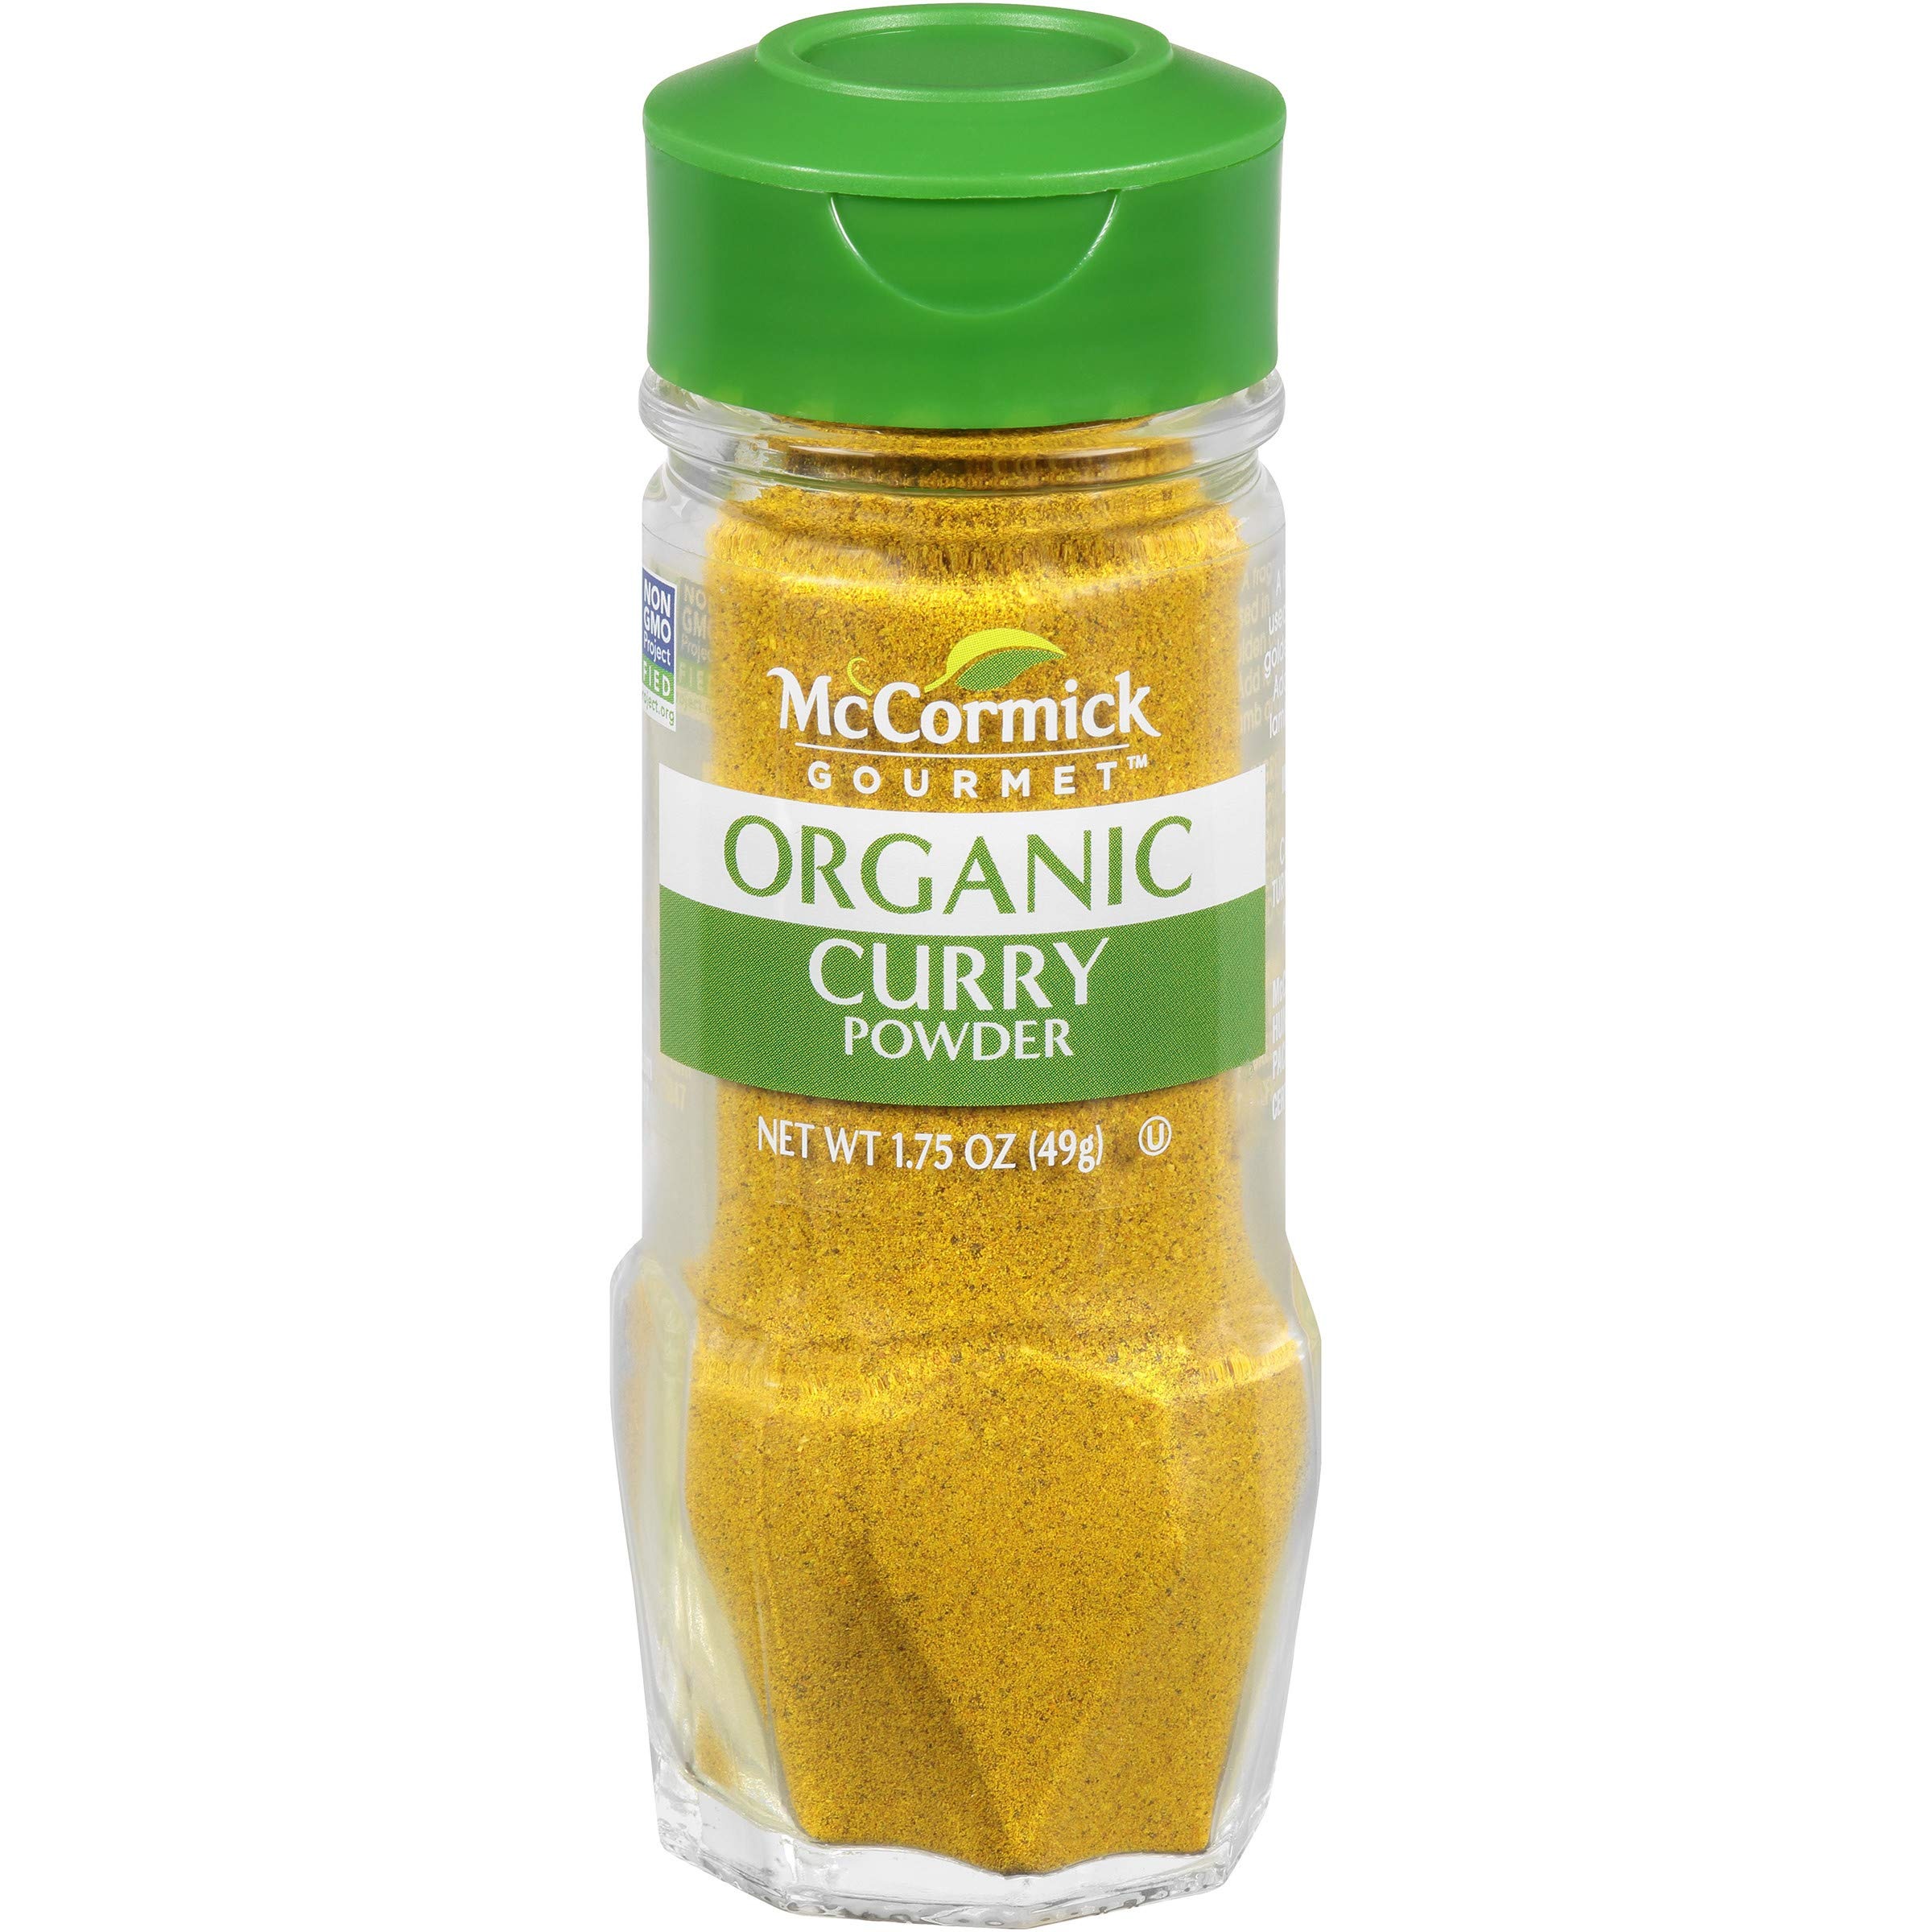
Item Name: McCormick Gourmet Organic Curry Powder, 1.75 Oz
Bullet Point 1: Coriander, fenugreek, turmeric, red pepper & ginger blended for warm flavor
Bullet Point 2: McCormick Gourmet Curry Powder adds authentic curry flavor & golden color
Bullet Point 3: Premium sourced spices are certified organic and non GMO
Bullet Point 4: Add to traditional Indian curries, lamb dishes, rice pilafs and vegetables
Bullet Point 5: Sprinkle on potatoes or cauliflower before roasting
Bullet Point 6: Adds a flavorful twist to salads, grain bowls, hummus and deviled eggs
Value: 1.75
Unit: Ounce

Price: 6.615